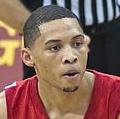
Age: 21